Mary Taft

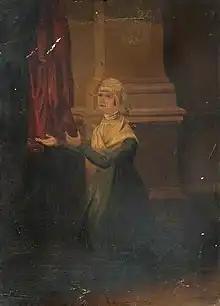
Mary Taft, after John Jackson

In 1803 Zechariah went to the Dover circuit. In June, Mary was preaching in the same month that their daughter was born and again in the following month. They hoped to work together in Dover, but the conference sent them to Epworth. The 1803 conference in Manchester decided that it would not allow women preachers and this was as a result of the work that she was doing.